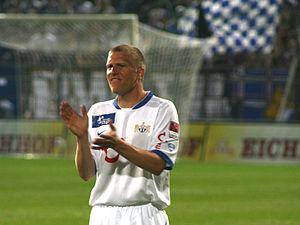
Marc Schneider, né le 23 juillet 1980 à Thoune, est un ancien footballeur suisse, désormais reconverti en entraineur. Il évoluait au poste d'arrière gauche.